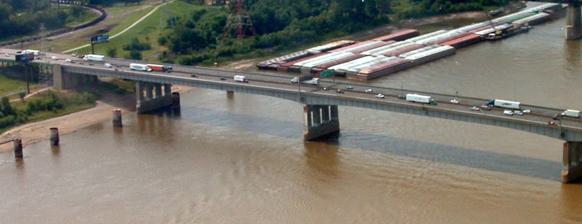
Building: Poplar Street Bridge
Country: United States of America
Year built: 1967
Bridge in and East St. Louis, Illinois Poplar Street Bridge Coordinates 38°37′05″N 90°10′59″W / 38.61806°N 90.18306°W / 38.61806; -90.18306 Carries 9 lanes of I-55 / I-64 / US 40 Crosses Mississippi River Locale St. Louis, Missouri , and East St. Louis, Illinois Official name Congressman William L. Clay Sr. Bridge Maintained by Missouri Department of Transportation Characteristics Design Steel girder bridge Total length 2,164 ft (660 m) Width 104 ft (32 m) Longest span 600 feet (183 m) Clearance below 92 ft (28 m) History Opened 1967 ; 58 years ago ( 1967 ) Statistics Daily traffic 106,500 (2014) Location The Congressman William L. Clay Sr. Bridge , formerly known as the Bernard F. Dickmann Bridge and popularly as the Poplar Street Bridge or PSB , completed in 1967, is a 647-foot-long (197 m) deck girder bridge across the Mississippi River between St. Louis, Missouri , and East St. Louis, Illinois . The bridge arrives on the Missouri shore line just south of the Gateway Arch . Background Planned just before construction of the Arch, the builders in 1959 were to request that 25 acres (10 ha) of the Gateway Arch property be turned over from the National Park Service for the bridge.  The request generated enormous controversy and ultimately 2.5 acres (1.0 ha) of the Jefferson Expansion National Memorial (which included all of the original platted area of St. Louis when it was acquired in the 1930s and 1940s) was given to the bridge. Usage Two Interstates and a U.S. Highway cross the entire bridge. Approximately 100,000 vehicles cross the bridge daily, making it the second most heavily used bridge on the river, after the I-94 Dartmouth Bridge in Minneapolis, Minnesota. The traffic was heavily congested until the opening of the new Stan Musial Veterans Memorial Bridge in early February 2014. In 2012, 123,564 vehicles used it every day, but after the new bridge opened, congestion alleviated by almost 14%, less than the predicted 20% decline with 106,500 vehicles using it every day because total traffic across the river from all bridges increased by 7.4% over 2013 levels. Routes and highways I-55 , I-64 and U.S. Route 40 (US 40) cross the Mississippi on the Poplar Street Bridge. US 66 also ran concurrently over this bridge until 1979, and US 50 was routed over it before the Interstates were constructed. In addition, I-70 crossed the river here until 2014, when it was realigned to cross the river on the Stan Musial Veterans Memorial Bridge when it was completed. With both I-55 and I-64 routed alongside I-70 prior to its rerouting onto the new bridge, the Popular Street Bridge was the site of just (then) two three-route concurrencies within the Interstate Highway System , the other being that of I-39 , I-90 , and I-94 in Wisconsin between Portage and Madison . The old alignment of I-70 through downtown to the west approach for the Stan Musial Veterans Memorial Bridge became an extension of I-44 . However, motorists traveling eastbound on I-44 must continue westbound on I-70 and do not have a direct connection to the Stan Musial Veterans Memorial Bridge, while motorists traveling westbound on I-70 do not have a direct connection to I-44 westbound. Such access requires using I-55/I-64 across the Poplar Street Bridge, Westbound I-70 traffic must follow I-55/I-64 before Exit 3 on the Illinois side of the river to connect to I-44 westbound on the Missouri side, while eastbound I-44 traffic must exit onto I-55/I-64 on the Missouri side to connect to I-70 eastbound the Illinois side. Historical areas The east end of the bridge crosses the south end of what was Bloody Island which Robert E. Lee connected to the mainland of Illinois with landfill in the 1850s.  During its island days several Missouri politicians fought duels there. What was Bloody Island is now a train yard. Name Although the bridge's former name honors former St. Louis mayor Bernard F. Dickmann , it is most commonly referred to as the Poplar Street Bridge, with many locals unaware of its official name. The Missouri end of the bridge sits over Poplar Street, and the media started referring to it by that name long before the bridge opened due to the fact that the bridge was built over Poplar Street. It was officially renamed as the Congressman William L. Clay Sr. Bridge in October 2013 in honor of Bill Clay . See also Transport portal Engineering portal United States portal Illinois portal List of crossings of the Upper Mississippi River McKinley Bridge Eads Bridge Martin Luther King Bridge References